Natural Selection (video game)

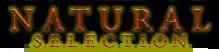

Natural Selection is a modification for the video game "Half-Life". Its concept is a mixture of the first-person shooter and real-time strategy game genres. The game was created by Charlie "Flayra" Cleveland, who later founded the company Unknown Worlds Entertainment. Natural Selection v1 was first publicly released on Halloween 2002, and is now at version 3.2. "Natural Selection 2" was released in late 2012.